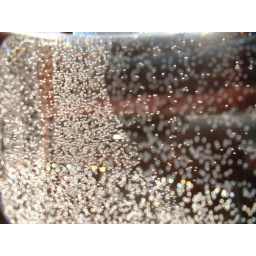
bubbles in my glass of water